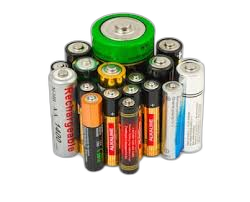
Waste category: battery